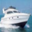
Label: ship